Sabrina Fountain

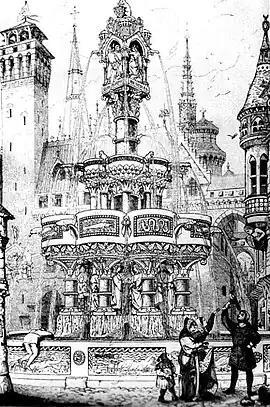

The Sabrina Fountain was designed by William Burges in 1858. Commemorating the legendary princess Hafren, who was drowned in the River Severn, Burges intended the fountain to stand in the city of Gloucester but it was never executed.